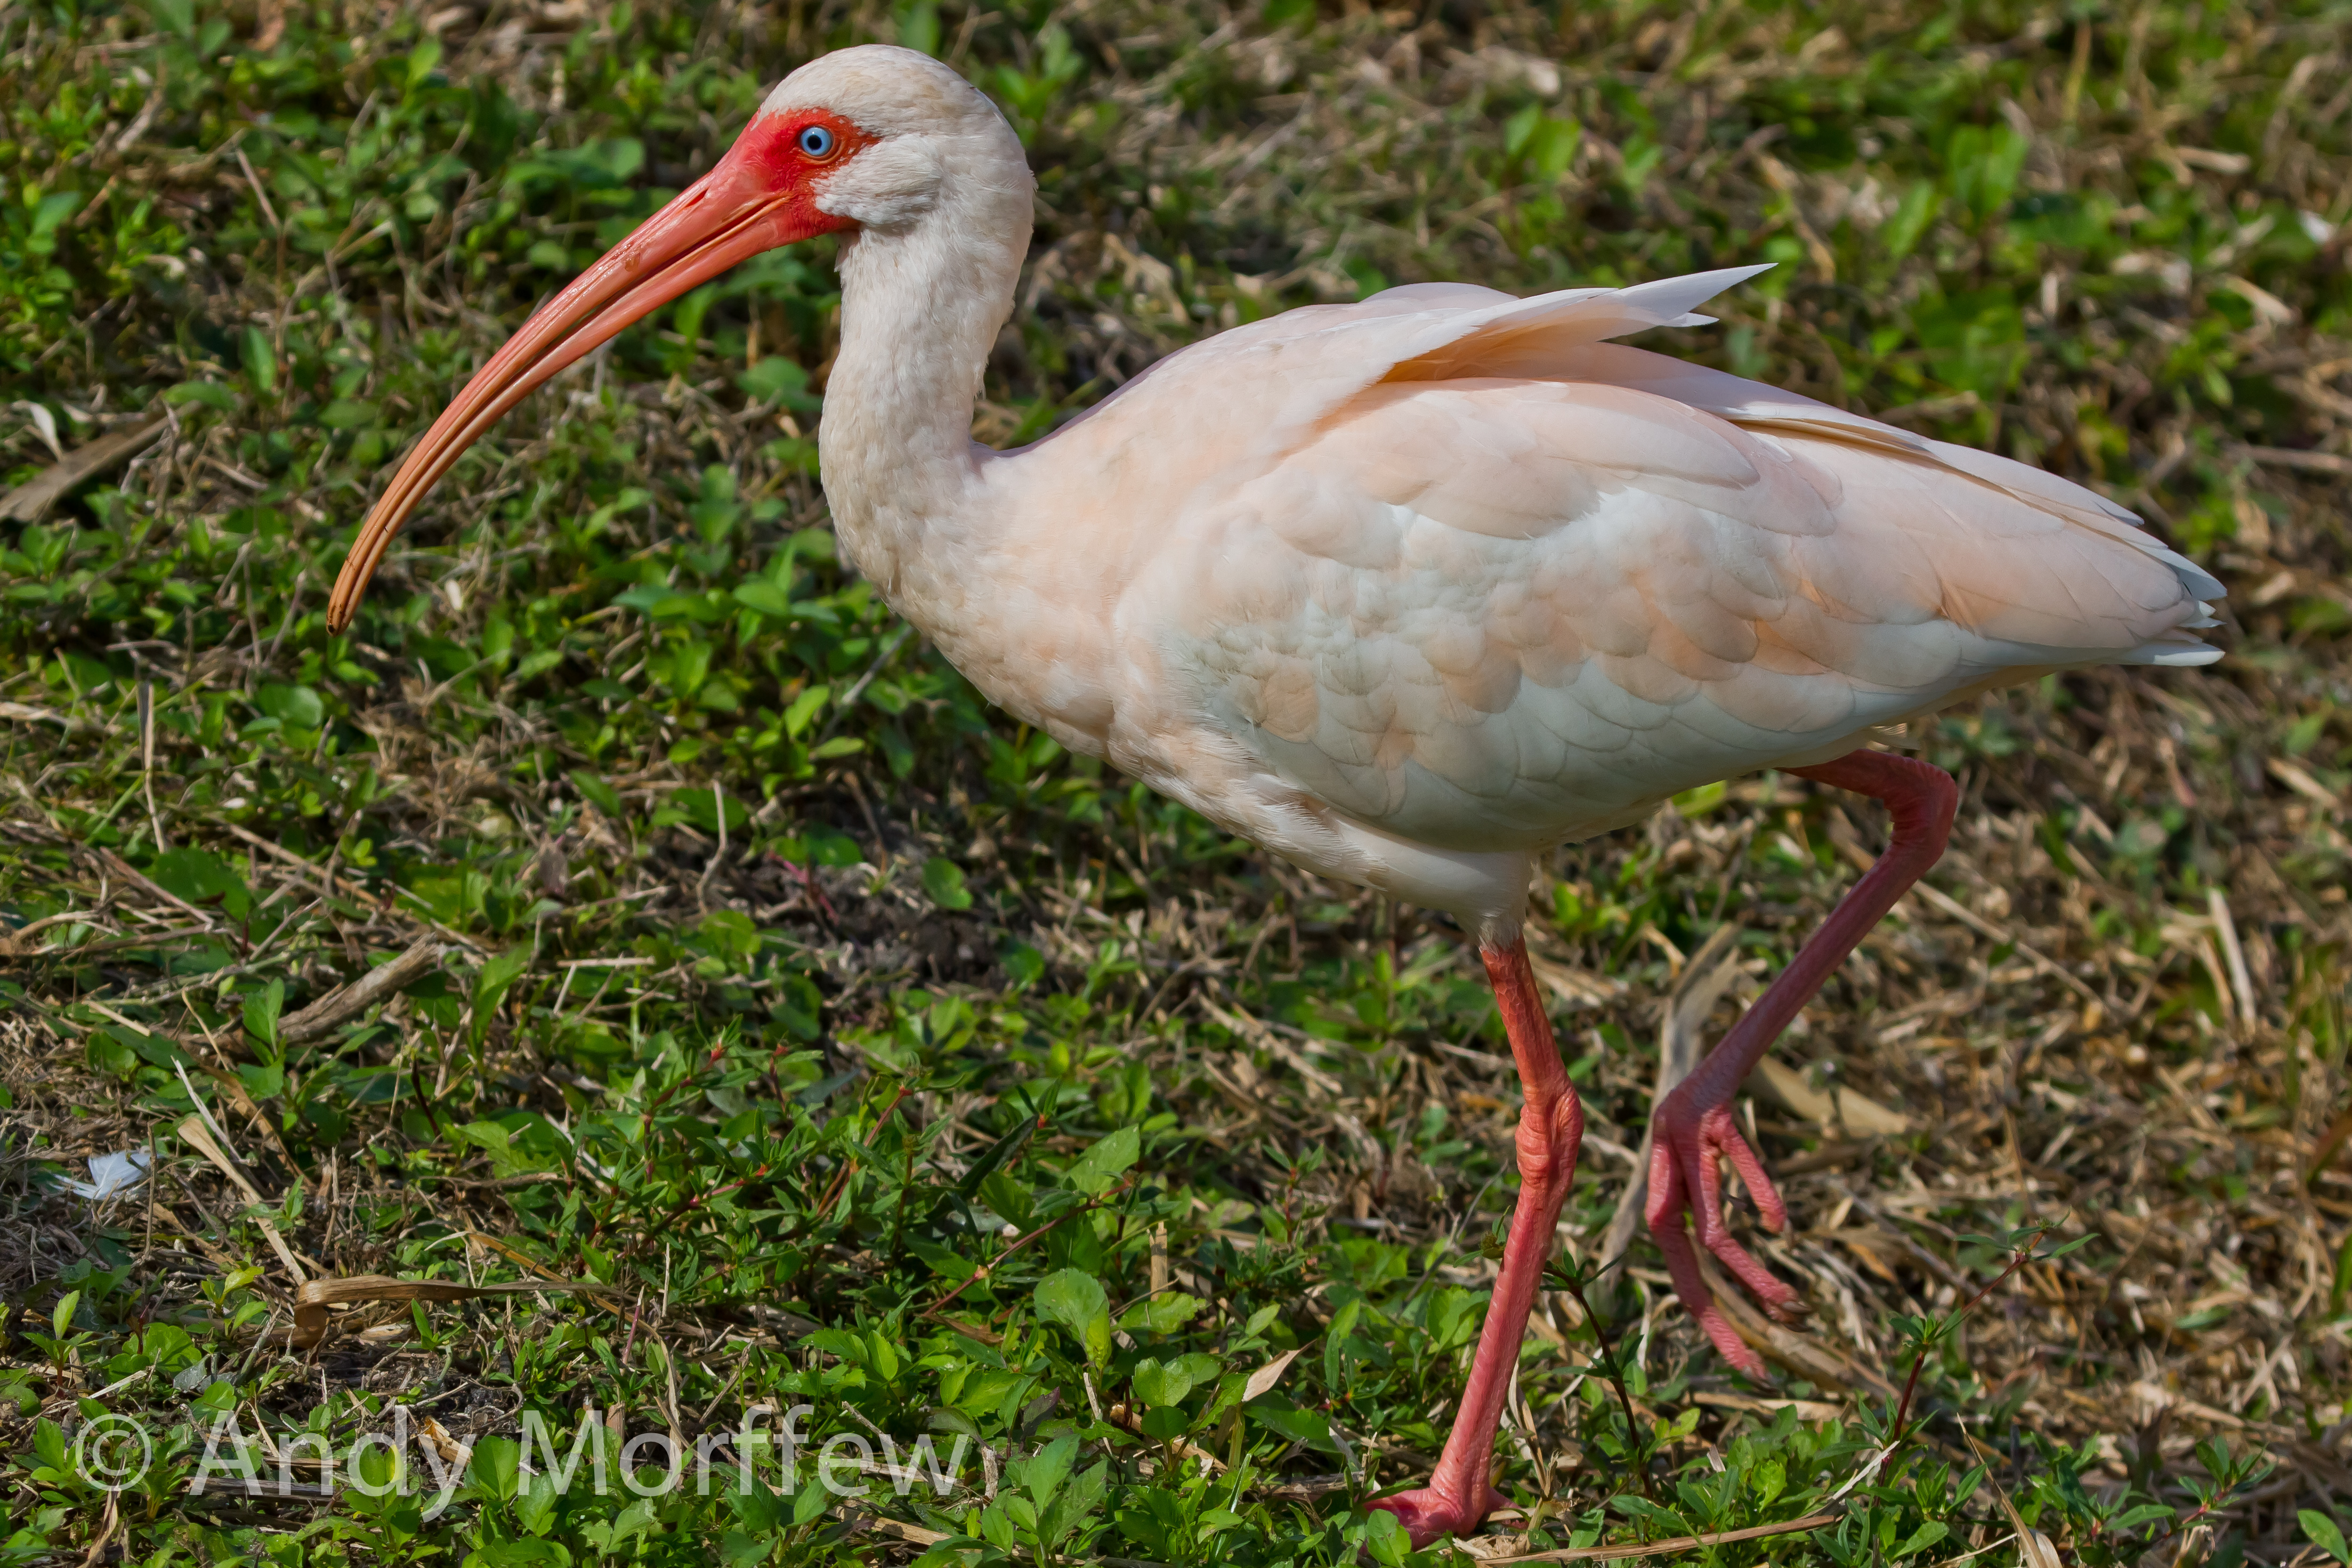
bird, wildlife, beak, park, fauna, stork, national, hybrid, vertebrate, birdperfect, ibis, andymorffew, morffew, naturethroughthelens, everglades, avianexcellence, supershot, anhingatrail, pinkibis, white stork, ciconiiformes